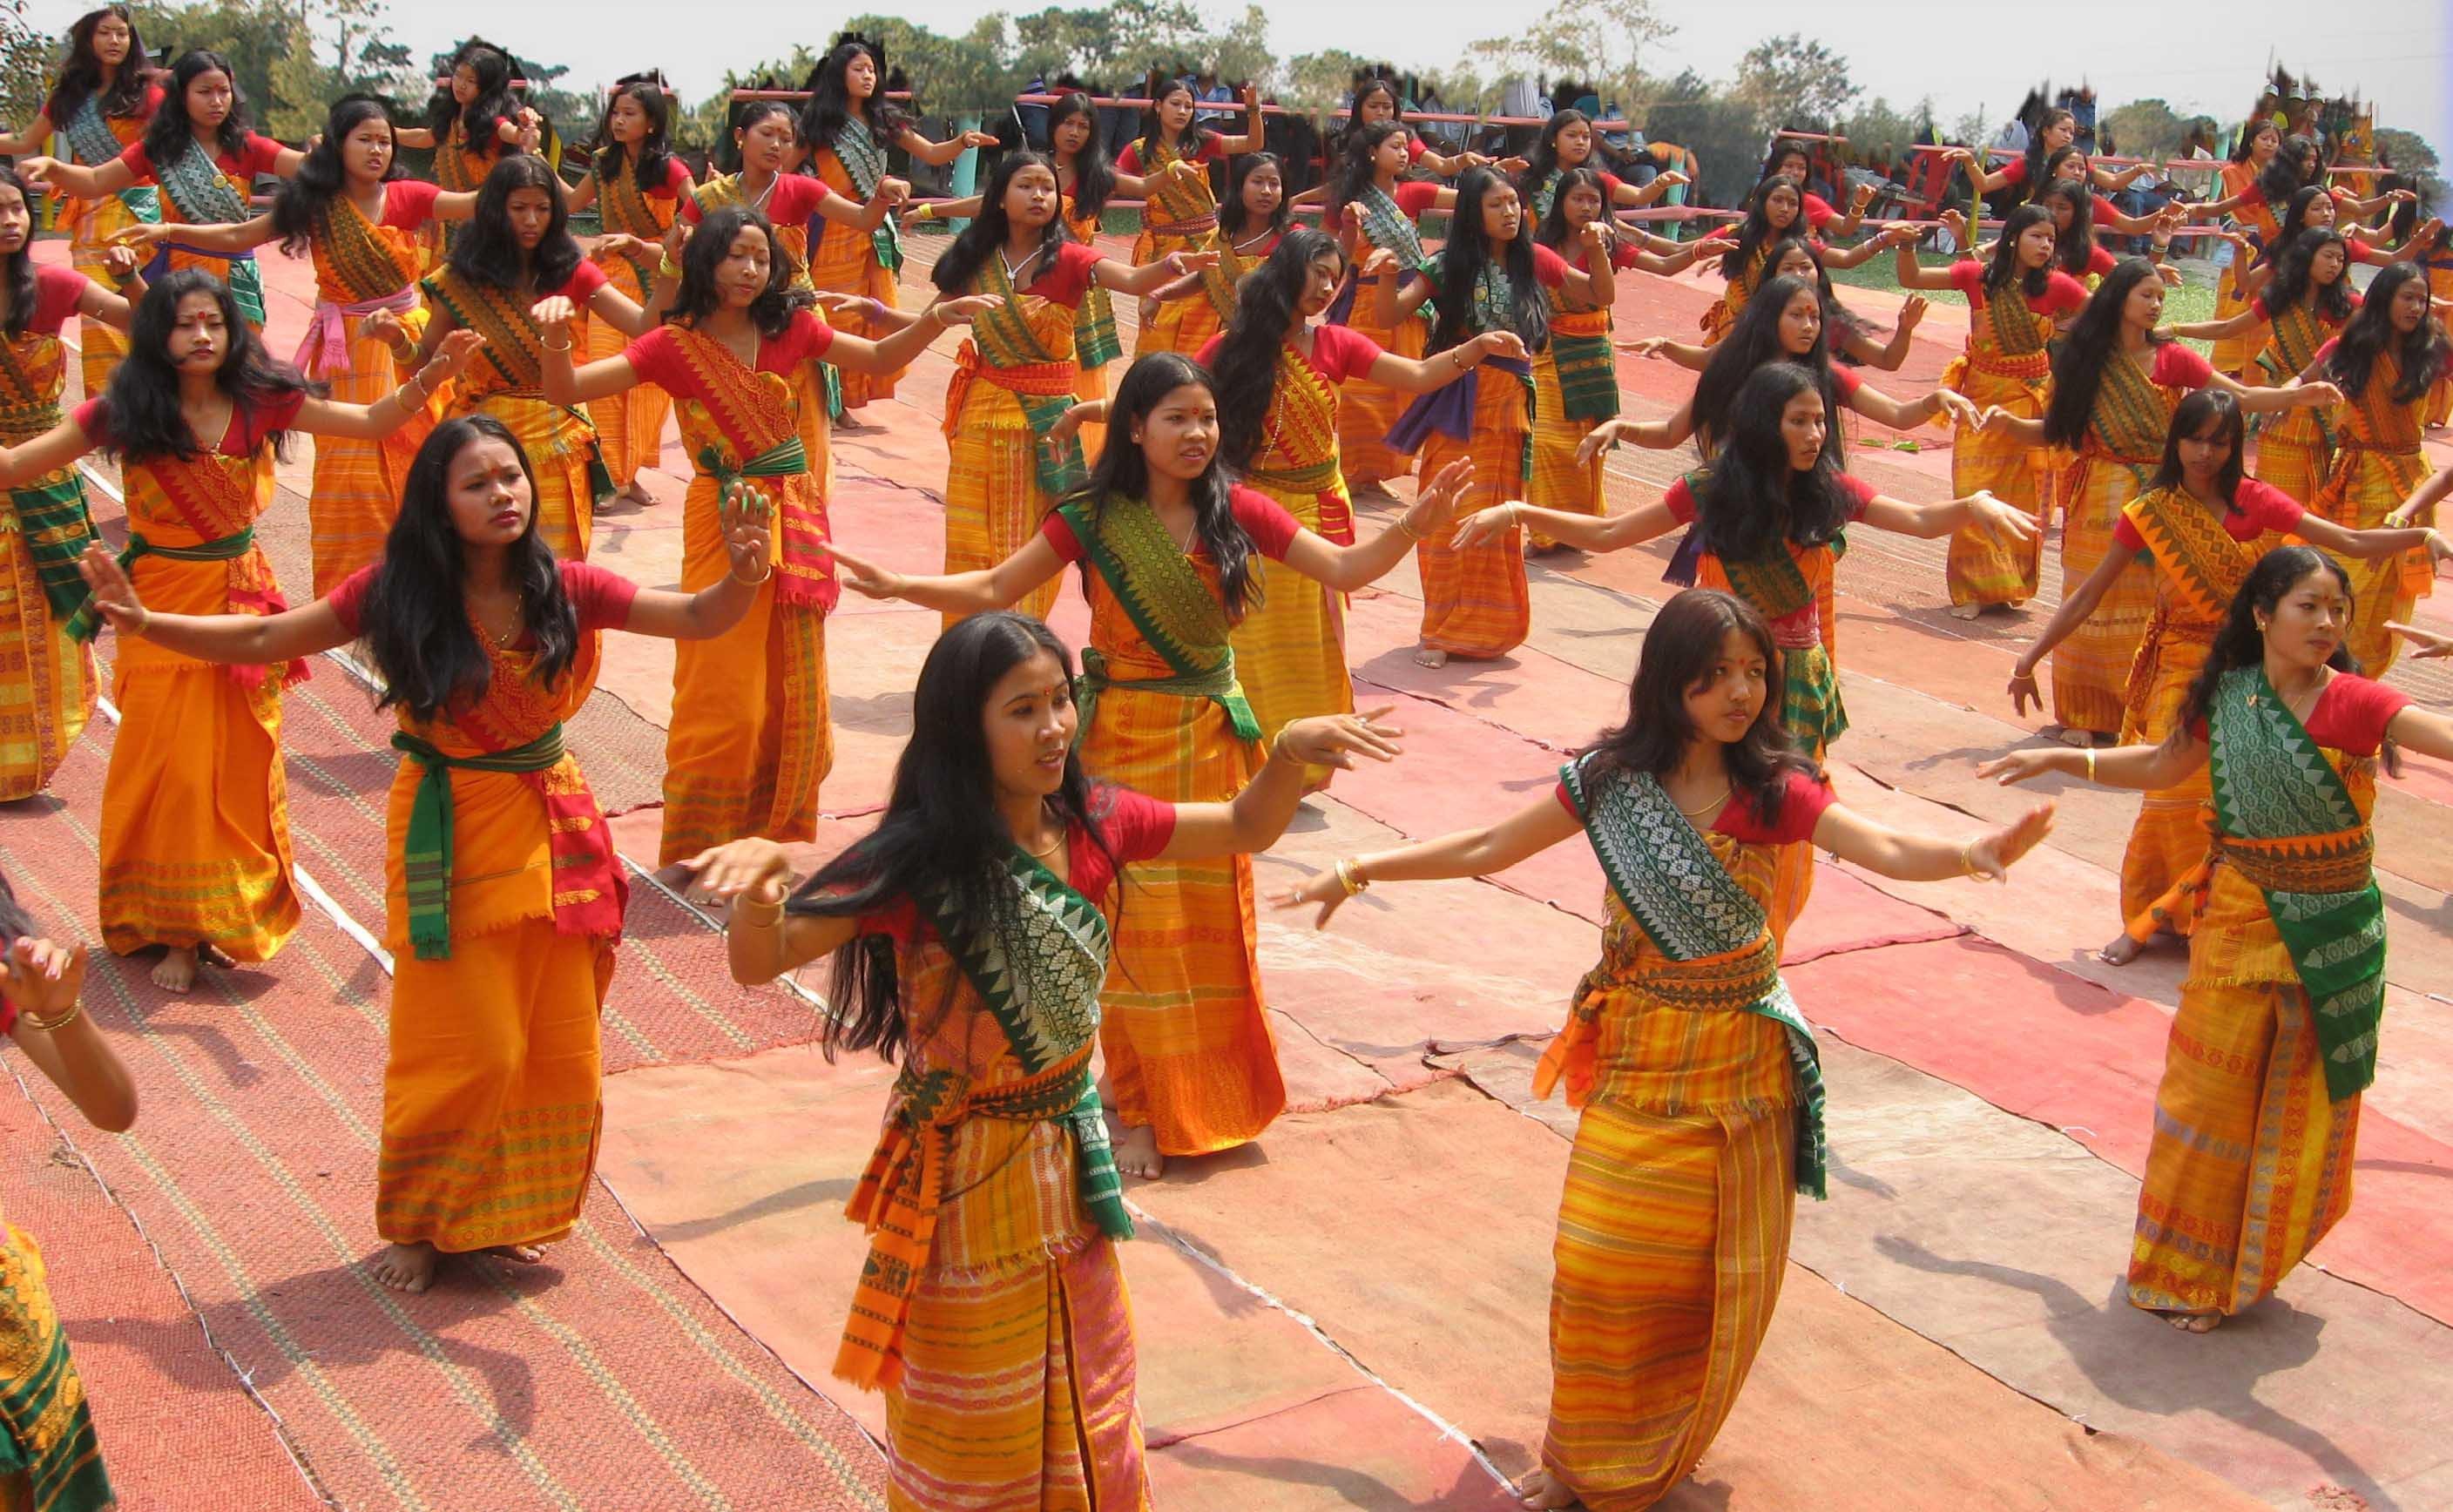
people, dance, outside, ceremony, festival, girls, women, dancing, india, event, traditional, ceremonial, folk dance, customary, musical theatre, bodoland